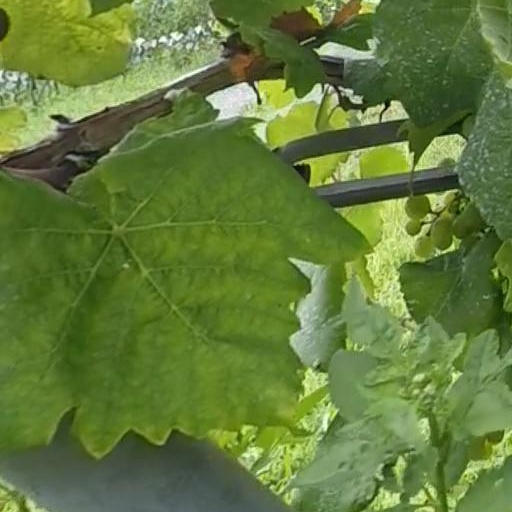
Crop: grape